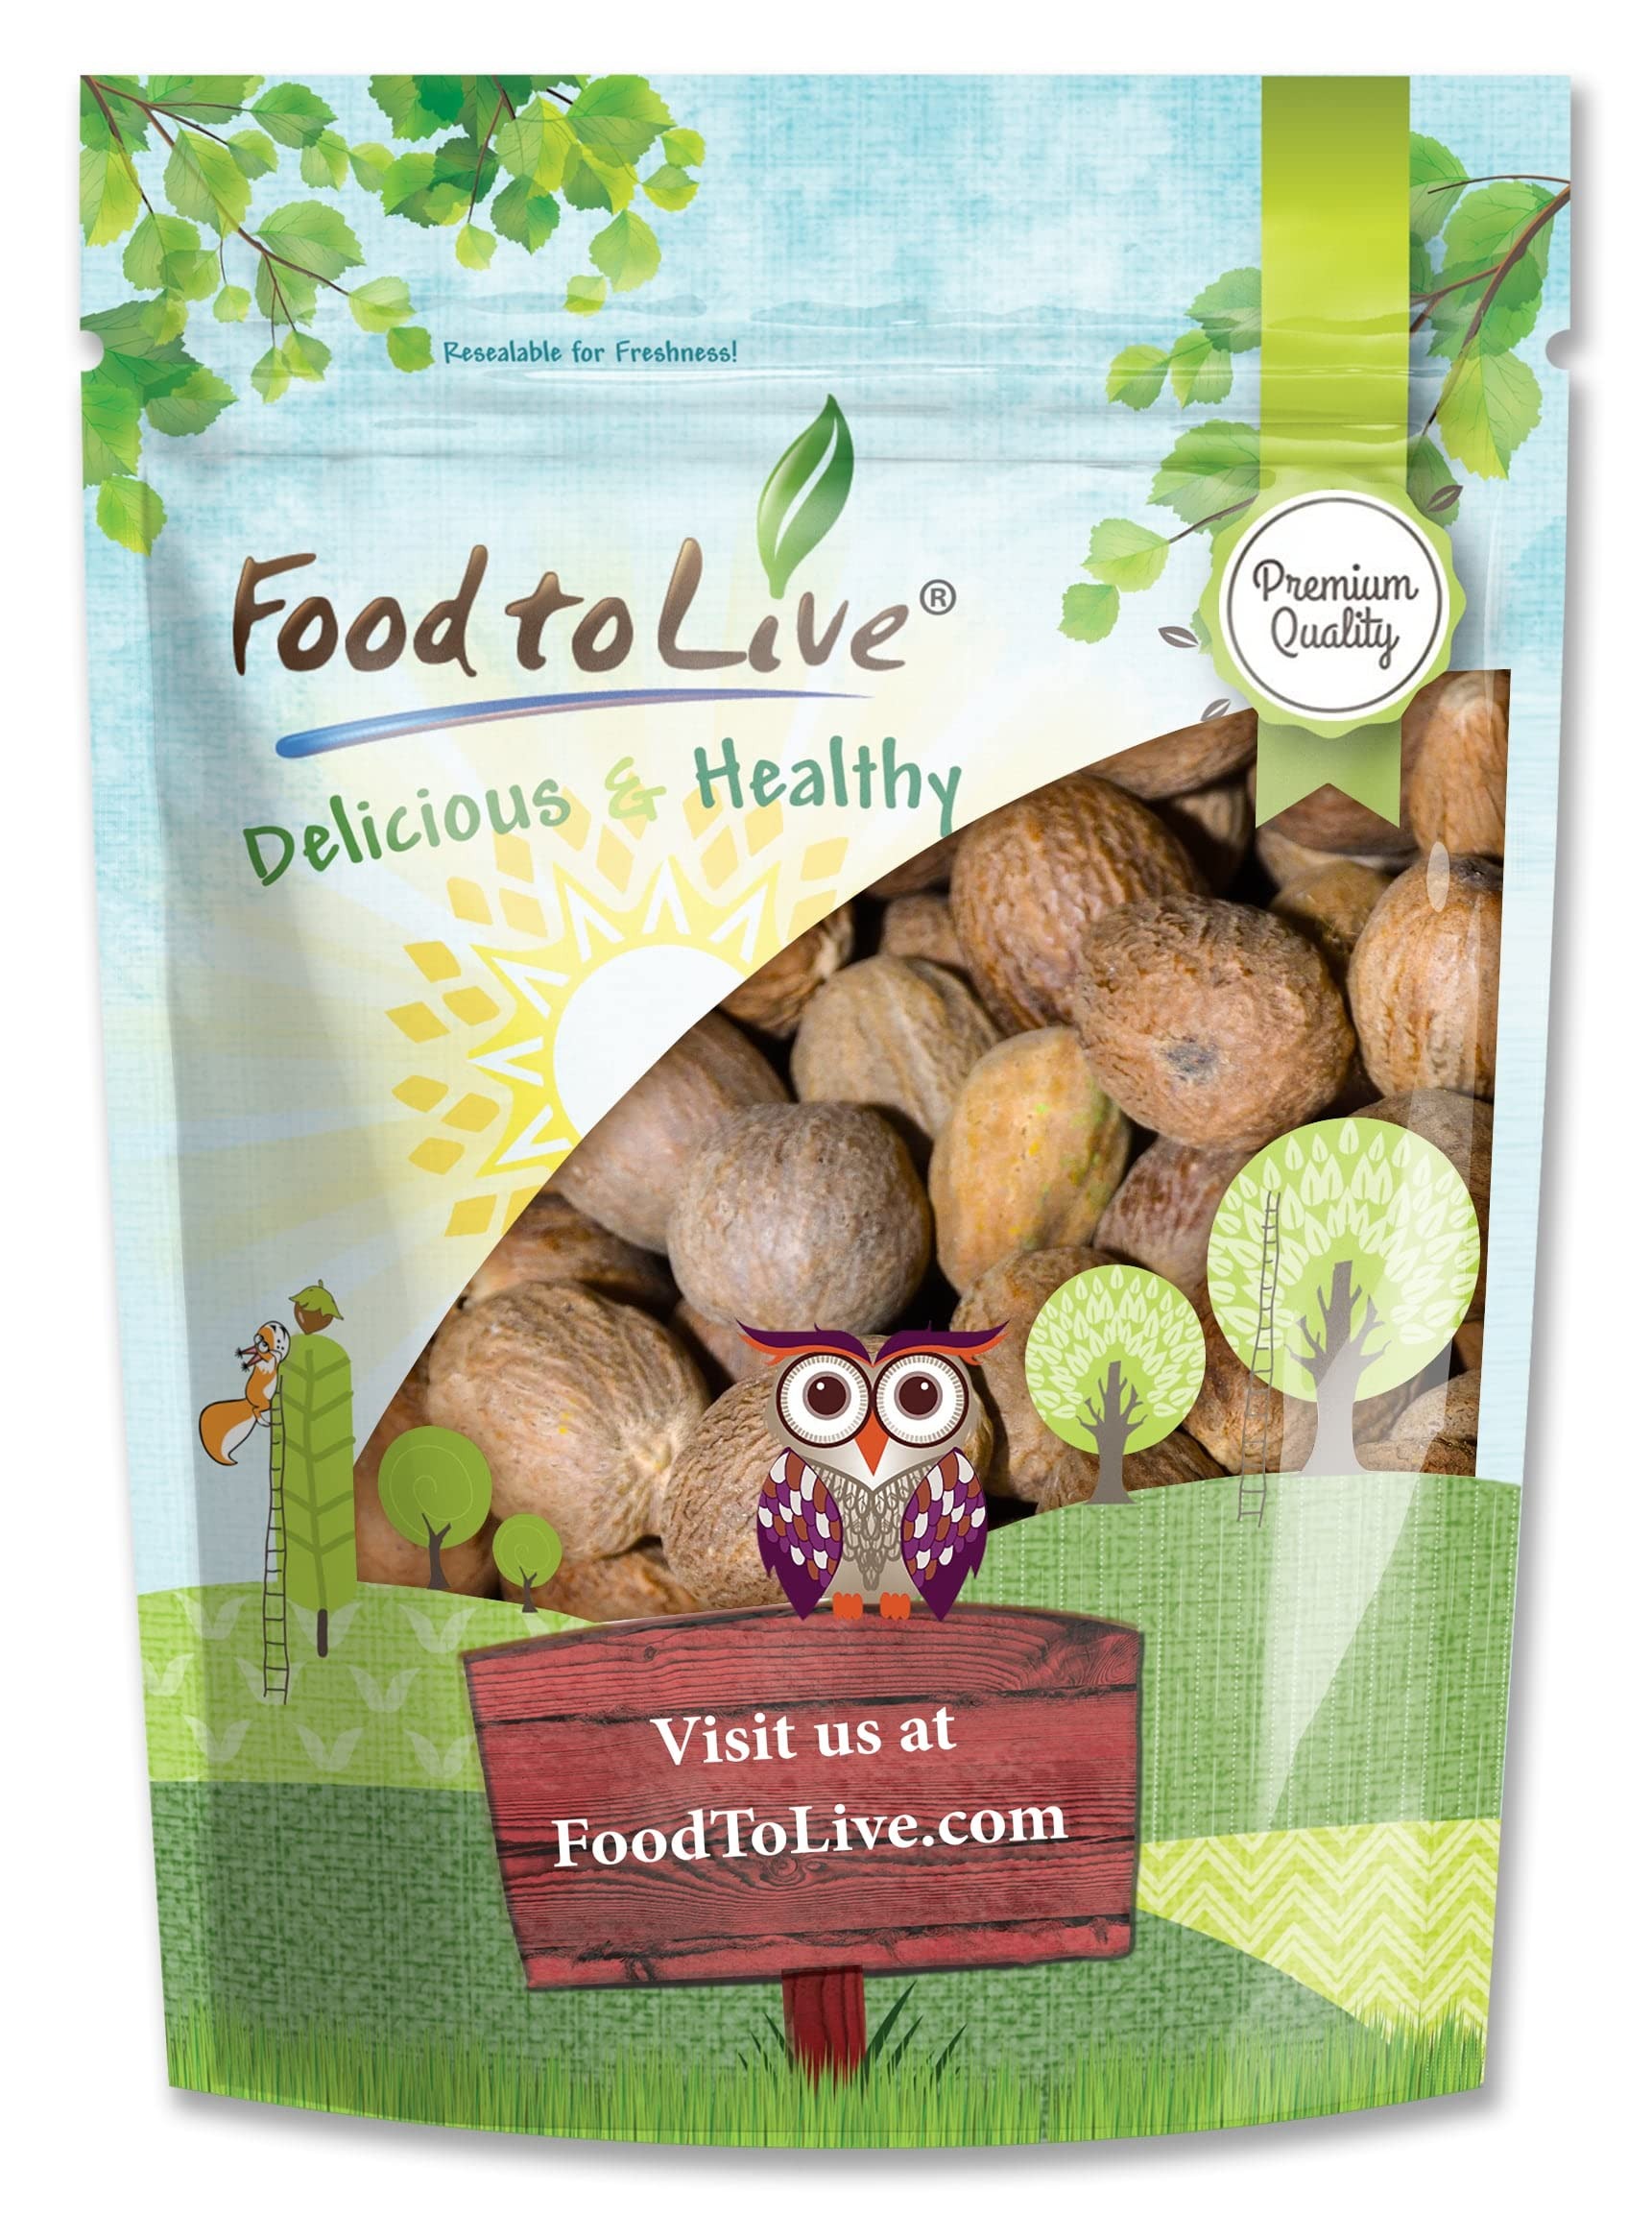
Item Name: Food to Live Whole Nutmeg, 4 Pounds – Aromatic Spice, Pure. Warm, Nutty Flavor. Rich in Antioxidants, Essential Oils. Perfect for Spice Blends. Pairs Well with Sweet, Savory Dishes, and Hot Beverages
Bullet Point 1: ✔️ PREMIUM QUALITY & RAW: Whole Nutmeg by Food to Live is a premium quality product. Moreover, it is 100% Raw and Vegan-friendly.
Bullet Point 2: ✔️ LONG-TERM STORAGE & STRONG NUTTY AROMA: Unlike the ground version, Whole Nutmeg can boast a shelf life of up to 3 years as long as it is stored properly. Once ground, it obtains a spicy nutty, and sweet flavor with a hint of cloves.
Bullet Point 3: ✔️ PALEO & KETO: Due to low net carbs, Nutmeg can be enjoyed while on a Keto diet. Like all spices, it’s suitable for the Paleo diet as well.
Bullet Point 4: ✔️ HIGHLY NUTRITIOUS, RICH IN ANTIOXIDANTS: Whole Nutmeg is rich in fiber, antioxidants, and essential oils. Moreover, it’s a great source of Vitamins A, C, E, and important microelements like Manganese, Magnesium, Copper, Zinc, and Iron.
Bullet Point 5: ✔️ SUPER-VERSATILE, PERFECT FOR SPICE BLENDS: Use nutmeg to spice barbecues, veggies, curries, stews, soups, and sauces. Add to pastries, pumpkin pie, gingerbread, puddings, muffins, and pancakes. Sprinkle on top of cappuccino, warm milk, mulled wine, hot chocolate, or chai. Use for DIY spice blends; mix with parsley, rosemary, basil, oregano, cumin, anise, and thyme.
Product Description: Nutmeg is a small brown seed gathered from the Indonesian nutmeg tree (Myristica Fragrans). It is a famously warm and aromatic spice, that is usually sold ground. Nevertheless, Food to Live’s Whole Nutmeg has quite a few advantages; it boasts a significantly longer shelf life and once ground directly before use, has a more potent and fresher flavor. Its pleasant scent will fill up the whole room, bringing back memories of the wonderful holiday season. How to use Whole Nutmeg Spice For milling and unleashing the spicy nutty and sweet flavor of the whole nutmeg - use either grinder or a fine grater. It tastes wonderful in baked goodies, such as pumpkin pie, cookies, gingerbread, cakes, puddings, and muffins. It is often found in many spice blends, i.e. garam masala spice mix. Use Food to Live Whole Nutmeg to create your own homemade blend; combine nutmeg, cardamom, parsley, rosemary, basil, oregano, cumin, anise, and thyme. Furthermore, a pinch of ground nutmeg will add extra flavor to cappuccino, eggnog, mulled wine, hot chocolate, or oatmeal and smoothies. Nutmeg spice pairs well with veggies, especially cauliflower, sweet potato and spinach. Add it to lamb, veal, beef, creamy sauces, and cheesy dishes. Moreover, go ahead and use it to season barbecues, curries, stuffing, stews, and hearty soups. Mmmm, delicious! Nutritional Value Whole Nutmeg Pod provides a lot of vitamins and minerals. It consists of fiber, antioxidants, and essential oils. Moreover, it is a powerhouse for vitamins A, C, and E, and microelements including Manganese, Magnesium, Copper, Zinc, and Iron. You can eat 1-2 pinches of Ground Nutmeg every day. Storage recommendations If you considering shopping Whole Nutmeg in bulk, remember to store it tightly sealed in a cool dry place protected from direct sunlight.
Value: 64.0
Unit: Ounce

Price: 88.61